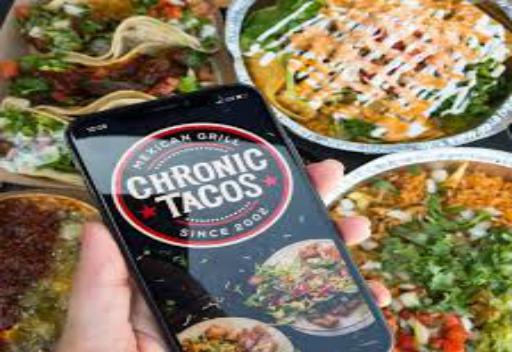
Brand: Chronic Tacos-1
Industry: Food